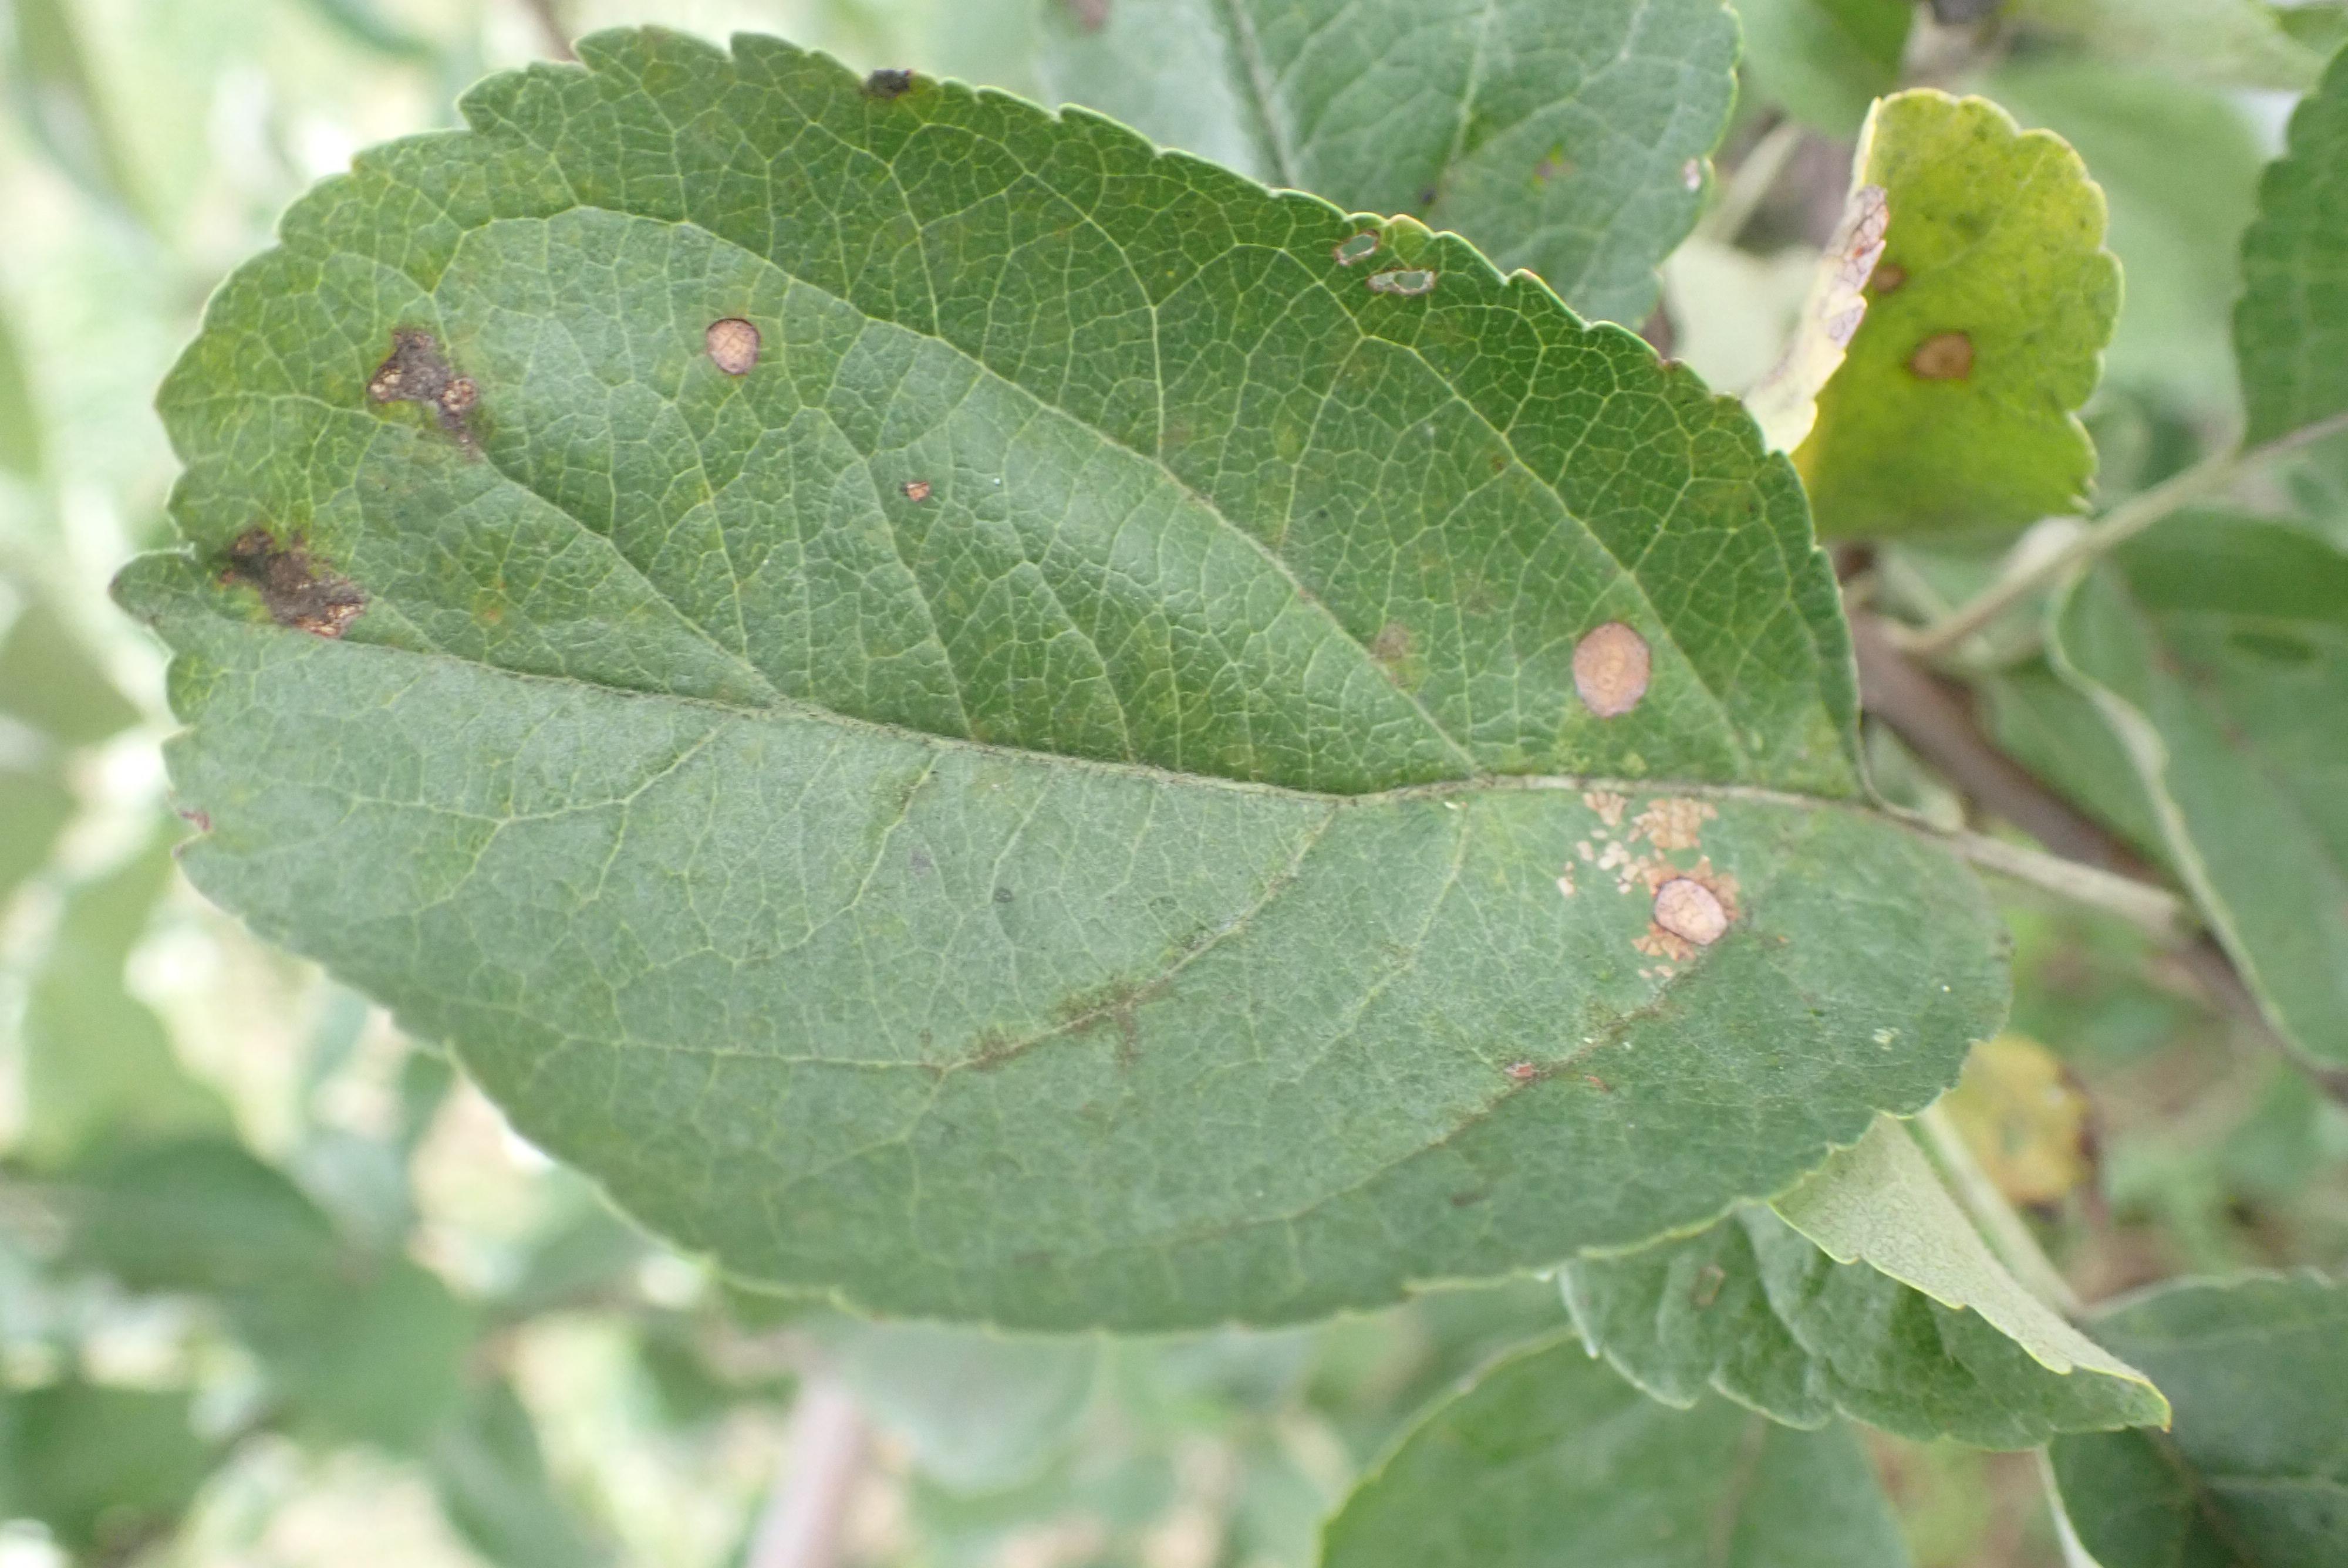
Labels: scab, frog_eye_leaf_spot